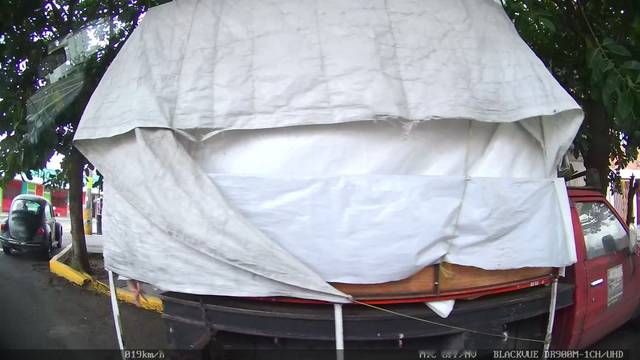
Region: Mexico
Coordinates: 19.452, -99.097